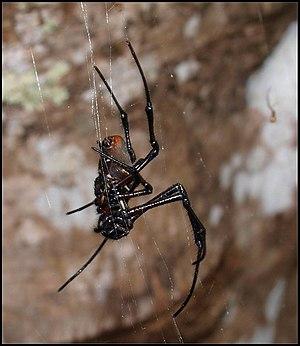
Nephilengis livida, femelle sur sa toile, vue ventro-latérale droite. Ile de Nossy Sakatia près de Nossy Bé, Madagascar.
Nephilingis livida est une espèce d'araignées aranéomorphes de la famille des Araneidae et se rattacherait à la sous-famille des Nephilinae.